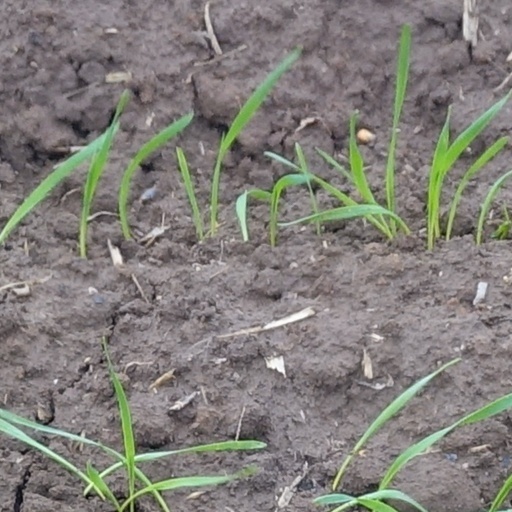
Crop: wheat